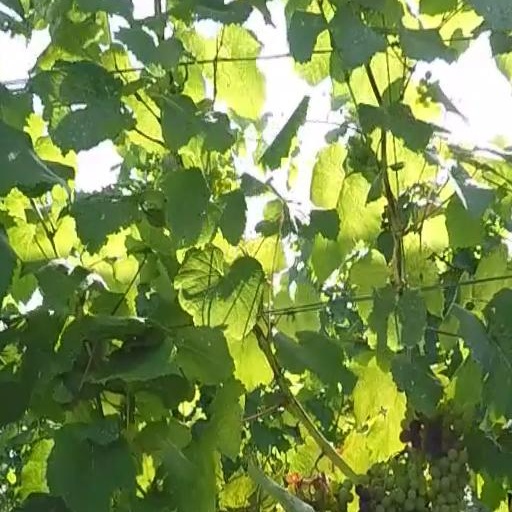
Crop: grape